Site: brandenburg
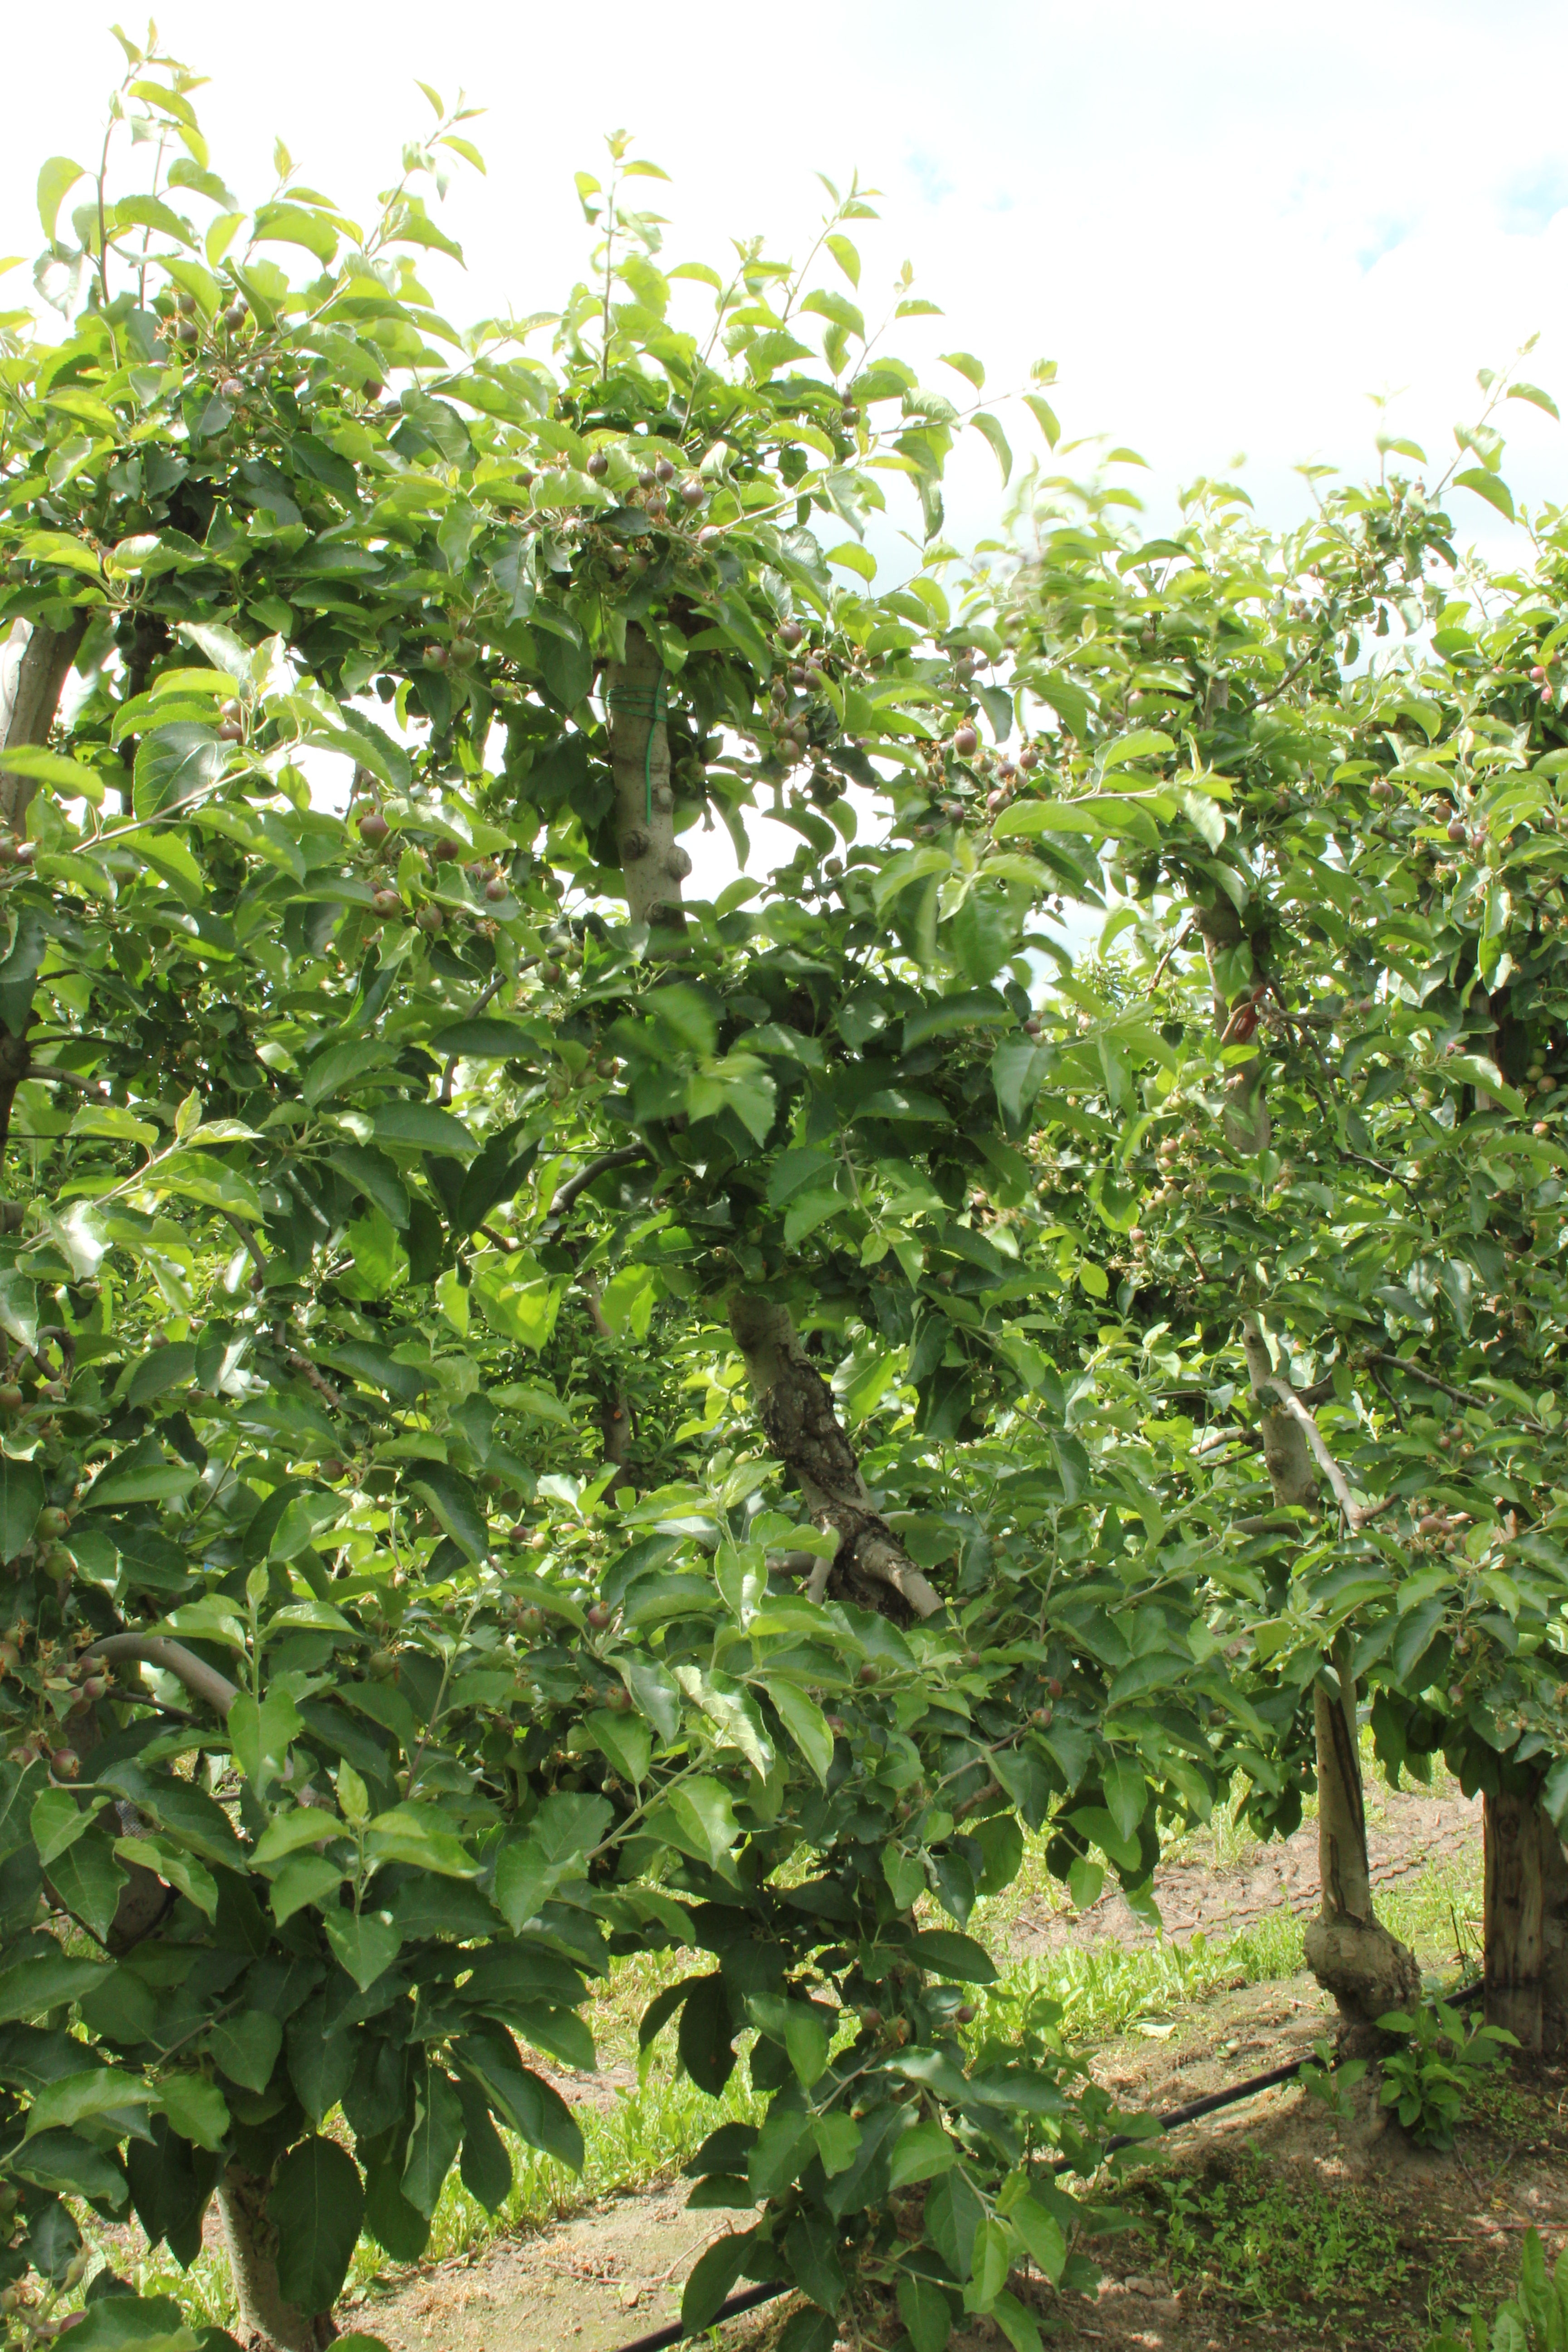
Growth stage (BBCH 72): Development of fruit